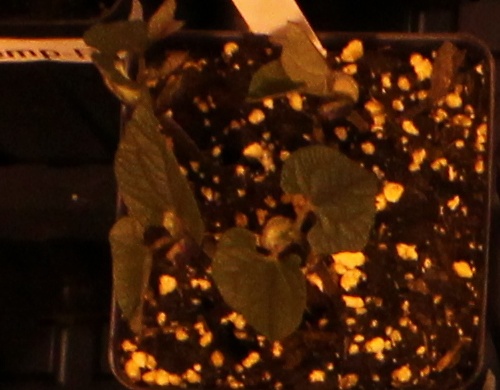
Label: Blackbean